Vis-en-Artois British Cemetery, Haucourt

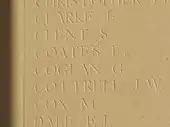
Detail from one of the memorial panels

Located in the cemetery is the Vis-en-Artois Memorial which lists the names of 9,813 men (9,806 British and 16 South African) who fell from 8 August 1918 to the Armistice and who have no known grave. The memorial has a screen walls in three parts on which is carved the names of the missing listed by regiment. The memorial was designed by British sculptor Ernest Gillick.